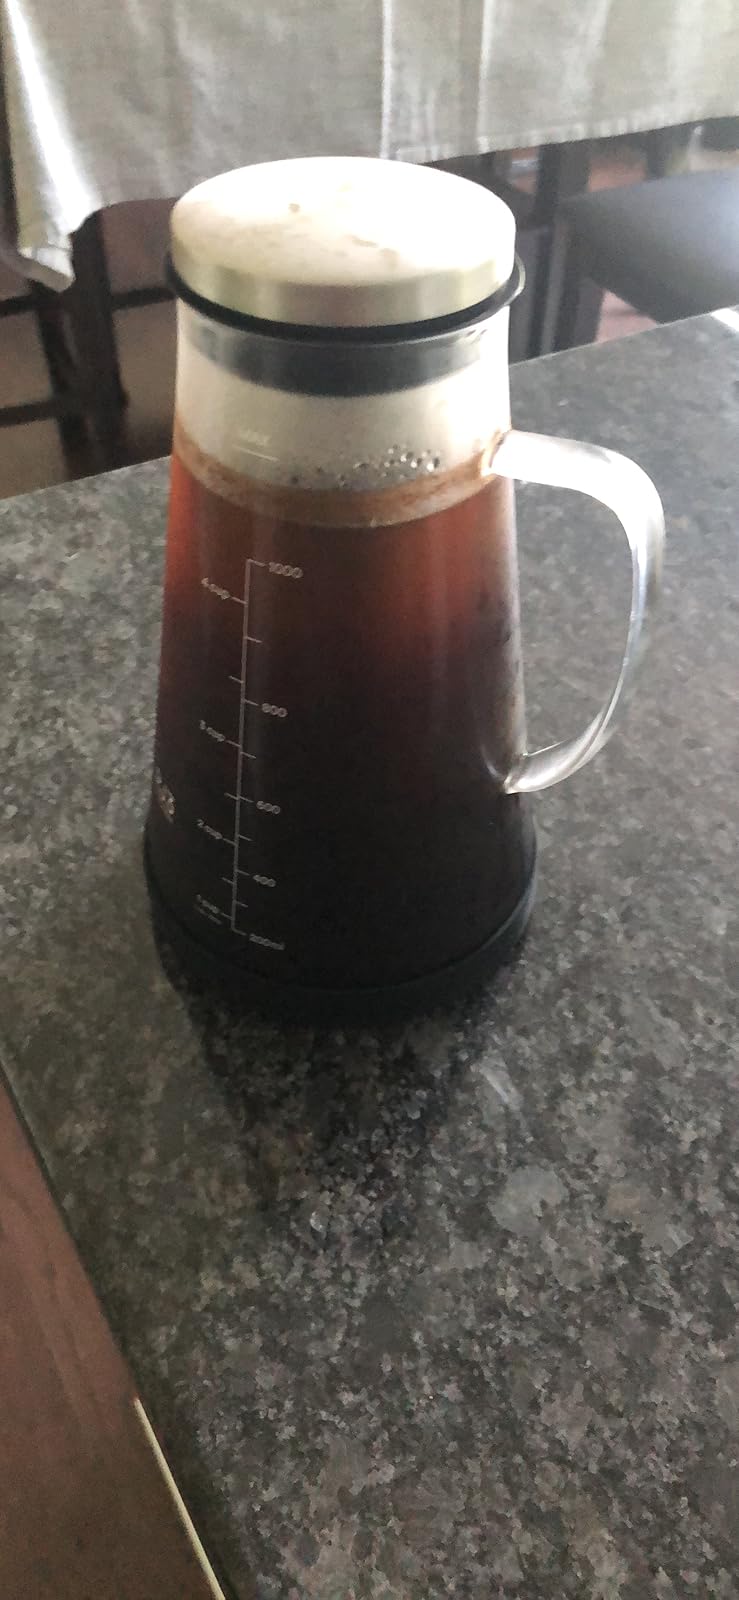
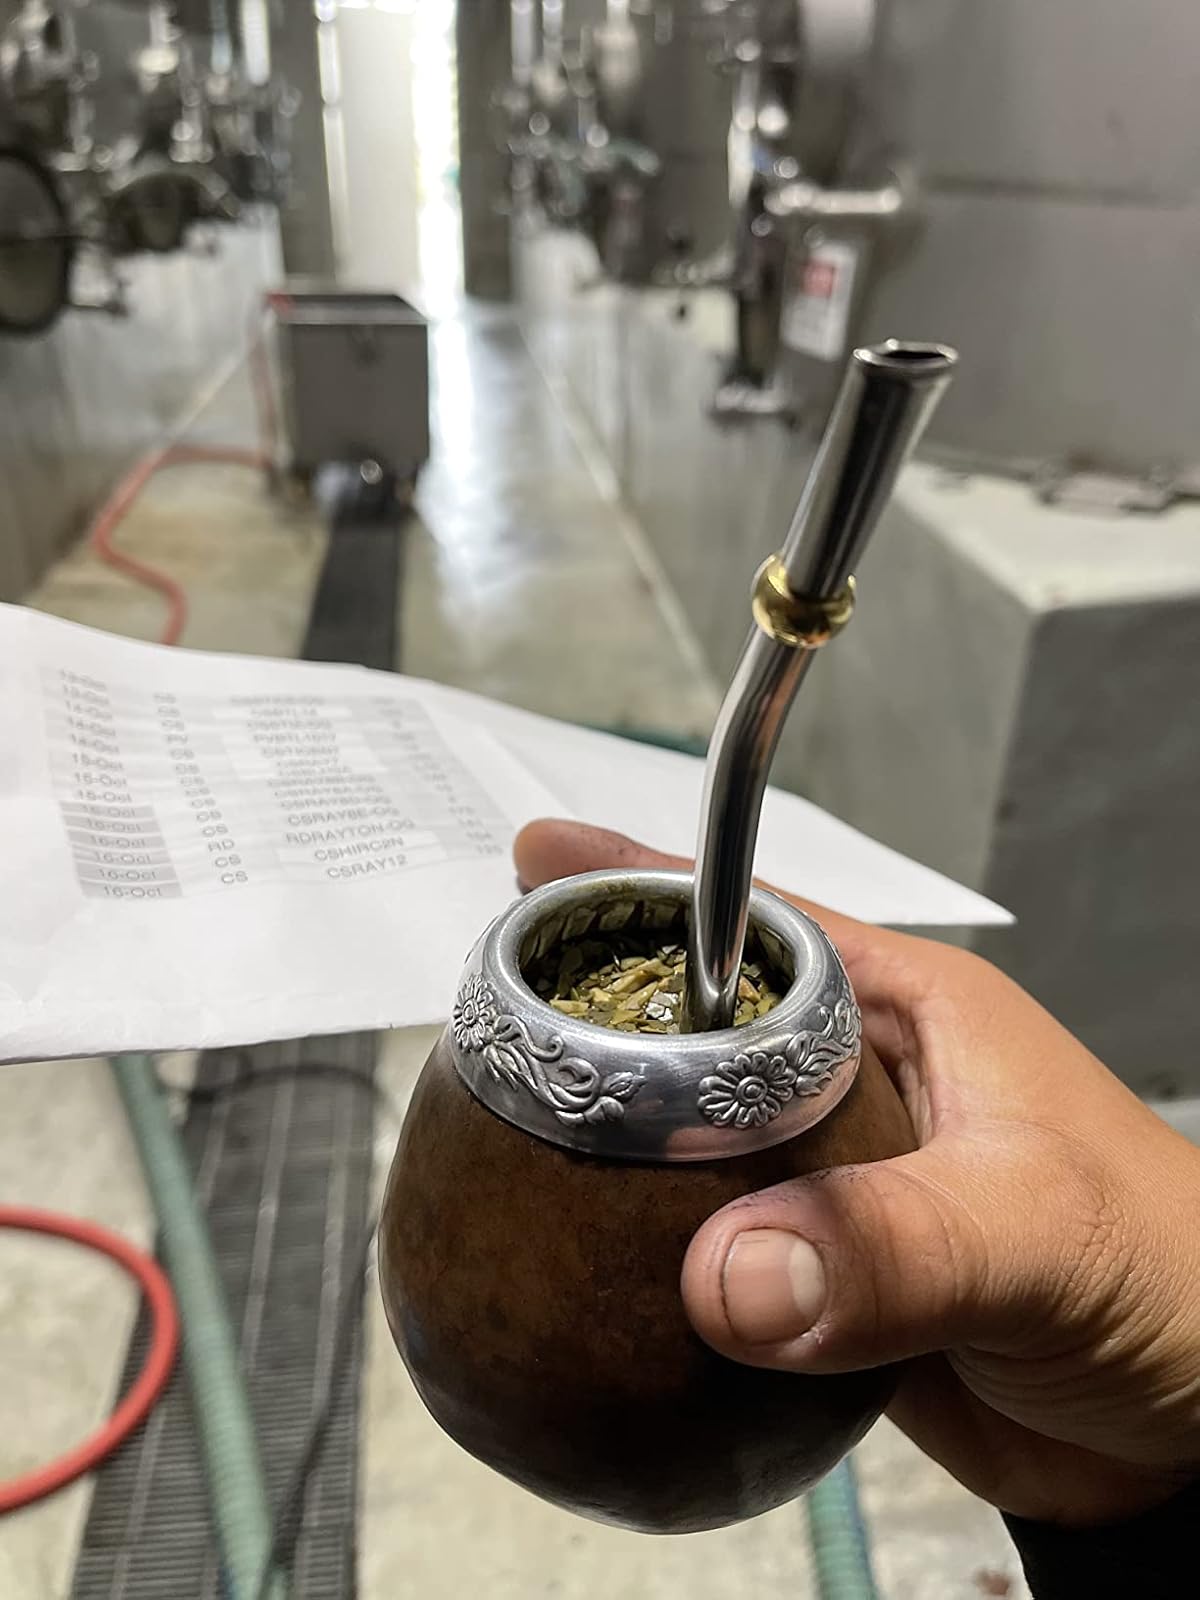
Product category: items_tea
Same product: no